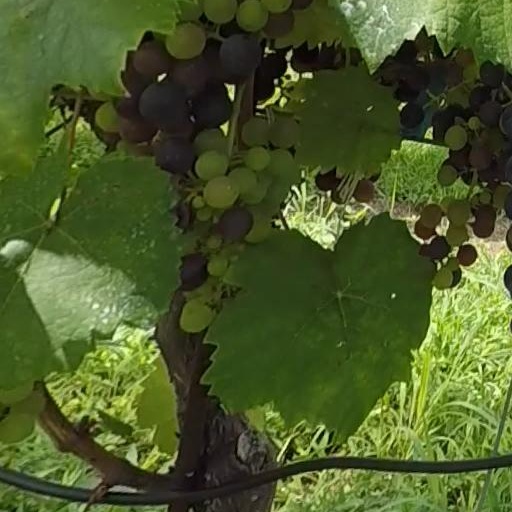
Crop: grape